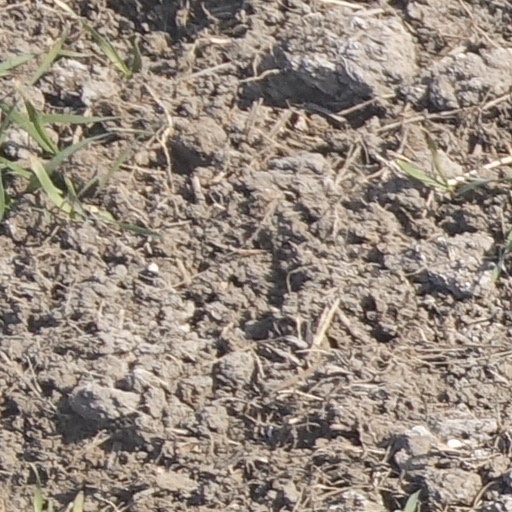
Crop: wheat